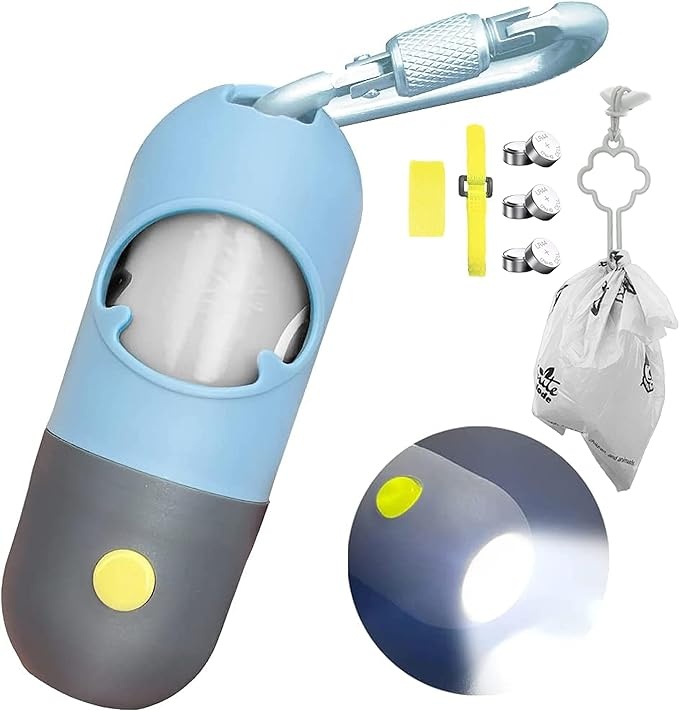
Dog Poop Bag Dispenser with Built-in LED Flashlight and Metal Clip for Leash, Pet Waste Bag Holder, Dog Walking Accessory (Blue)
Brand: Infinite Node
About This 🚀 EXCELLENT AND CONVENIENT - Night-time safety is important as you walk with your dog. On the other hand, low-light conditions make it harder to find and pick up the poop. Our dog poop bag dispenser has a bright built-in LED flashlight that can help you to solve the problem easily and perfectly. 🚀 EASY TO ACCESS - The bag dispenser can be refilled by any poop bag roll in a standard size. And you could hang the bag holder anywhere like a leash, dog collar, backpack, or key chain with three kinds of accessories in the package, which are a high-quality metal clip, two adjustable straps, and a paw-shaped clip for holding filled poop bags. 🚀 BRIGHT LED LIGHT – Three free 0% Hg LR44 1.5V alkaline button batteries are inside the poop bag dispenser flashlight and six extra LR44 batteries are included for replacement. FYI, please open the container and remove the plastic flake between batteries to activate the flashlight before first use. 🚀 DOG POOP BAGS – Each poop bag dispenser comes with a roll of 15 waste bags. The extra-thick, strong, and 100% leak-proof poop bags, with lavender scent, can block the odor of the puppy’s poop. 🚀 DIMENSION - Bag dispenser 4.3 x 1.6 inches / 11 x 4 cm, Single Poop Bag 12.8 x 8.8 inches / 32 x 22cm Overview Brand : Infinite Node Unit Count : 1 Count Recommended Uses For Product : Animal Waste Material Feature : LED flash light, Leak-proof, Portable, lightweight Color : Blue Material : Polyethylene Item Form : Bag Scent : Lavender Number of Items : 1 Item Weight : 0.02 Kilograms
Category: Animals & Pet Supplies > Pet Supplies > Pet Waste Bag Dispensers & Holders > Flashlight Dispensers